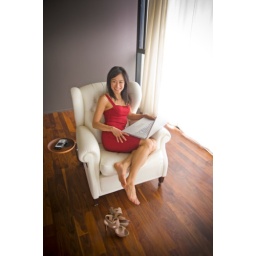
Woman in white leather chair with laptop